1st Mechanised Division (Poland)

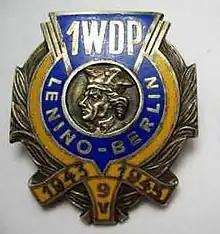

The 1st "Warsaw" Mechanised Division was a mechanized infantry formation of the Polish Land Forces that existed from 1955 until September 1, 2011. During this entire period, the division was headquartered in Legionowo. The unit stood down in 2011 as a result of reorganizations in the Polish Army.